Ferrera Palace

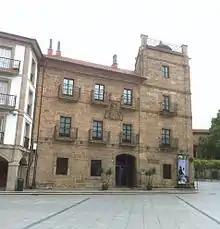
Ferrera Palace

The Ferrera Palace (Palacio de Ferrera) is a palace located in the municipality of Avilés, Asturias, Spain. It is one of the oldest Baroque buildings in the province. Since its construction until 1974, it served as the residence of the Marquis and his close relatives, besides being chosen by the Spanish royal family when arriving in the area as a guesthouse. In 2003 the building underwent significant renovation and was converted into a five-star hotel by hotel chain NH Hoteles.